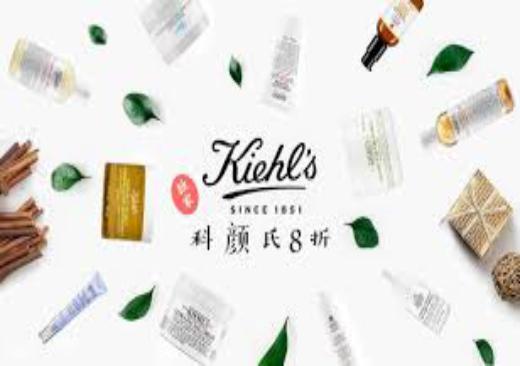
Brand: Kiehl's
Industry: Necessities